Banana

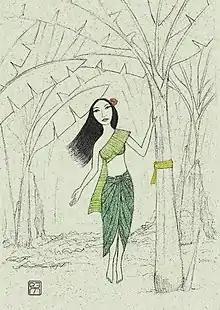
"Nang Tani", the female ghost of Thai folklore that haunts banana plants

Banana bunchy top virus is a plant virus of the genus "Babuvirus", family "Nanonviridae" affecting "Musa" spp. (including banana, abaca, plantain and ornamental bananas) and "Ensete" spp. in the family "Musaceae". Banana bunchy top disease symptoms include dark green streaks of variable length in leaf veins, midribs and petioles. Leaves become short and stunted as the disease progresses, becoming 'bunched' at the apex of the plant. Infected plants may produce no fruit or the fruit bunch may not emerge from the pseudostem. The virus is transmitted by the banana aphid "Pentalonia nigronervosa" and is widespread in Southeast Asia, Asia, the Philippines, Taiwan, Oceania and parts of Africa. There is no cure, but it can be effectively controlled by the eradication of diseased plants and the use of virus-free planting material. No resistant cultivars have been found, but varietal differences in susceptibility have been reported. The commercially important Cavendish subgroup is severely affected.